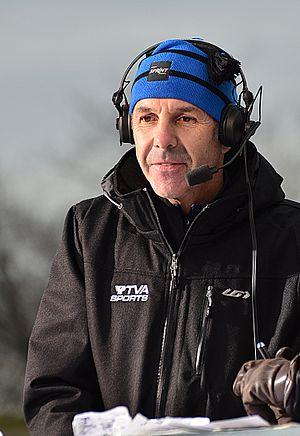
Pierre Harvey en entrevue lors de l'étape de la Coupe du monde de ski de fond sprint de Québec en 2012
Pierre Harvey est un sportif québécois, qui a pratiqué le cyclisme sur route et le ski de fond.